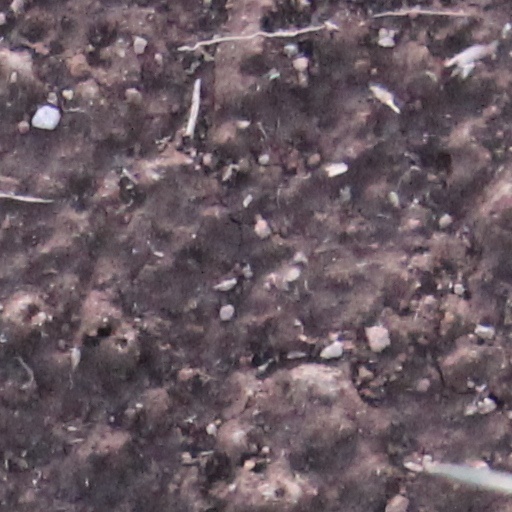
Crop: wheat